James McDivitt

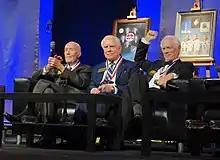
McDivitt, Scott and Schweickart on the 50th anniversary of Apollo 9 in March 2019

McDivitt married Patricia Ann Haas in 1956. Together, they had four children: Michael, Ann Lynn, Patrick, and Kathleen. They later divorced. He subsequently married Judith Ann Odell in 1985. He gained two stepchildren from Odell's previous marriage. His recreational interests included hunting, fishing, golf, water sports, tennis, and all outdoor activities.